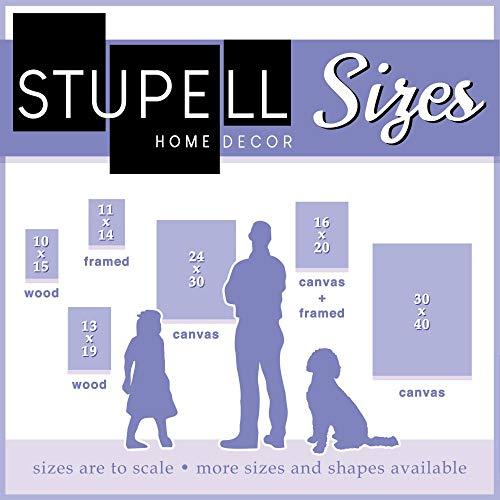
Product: Stupell Industries Sign Language Love Hands Design Wall Plaque, 7 x 17, Multi-Color
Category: Baby Products | Nursery | Décor | Wall Décor | Wall Plaques
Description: APPLICATION - Perfect décor addition to any wall for a living room, bedroom, bathroom, kids room, kitchen, office, hotel, dining room, bar etc.
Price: $29.99
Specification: ProductDimensions:7x0.5x17inches|ItemWeight:3pounds|ShippingWeight:3pounds(Viewshippingratesandpolicies)|Manufacturer:StupellIndustries|ASIN:B082JN8RF5|Itemmodelnumber:fwp-358_wd_7x17